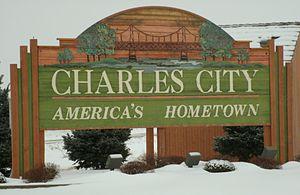
La ville américaine de Charles City est le siège du comté de Floyd, dans l’État de l’Iowa. Elle comptait 7 652 habitants lors du recensement de 2010.